NCAA v. Board of Regents of the University of Oklahoma

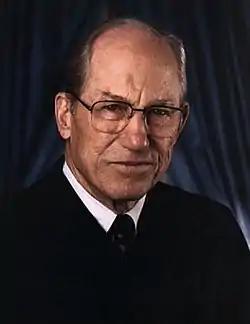
Justice Byron White, author of the dissent

Justice John Paul Stevens delivered the opinion of the court. Stevens stated that "There can be no doubt that the challenged practices of the NCAA constitute a 'restraint of trade'" but noted not all restraints of trade were unreasonable, and that only an unreasonable restraint was prohibited by the Sherman Antitrust Act. Stevens noted that a league governing body was necessary for sporting events to take place and determined that the rule of reason, not rules applied to the case. Stevens determined that since the NCAA restrained price and output, it created a system that was unrelated to a free and competitive market. Since the NCAA television plan constituted a restraint of trade on its face, it placed the burden on the NCAA of establishing an affirmative defense that would justify the deviation from a free market.